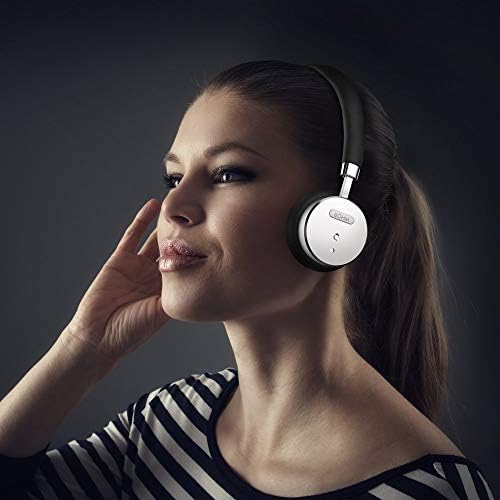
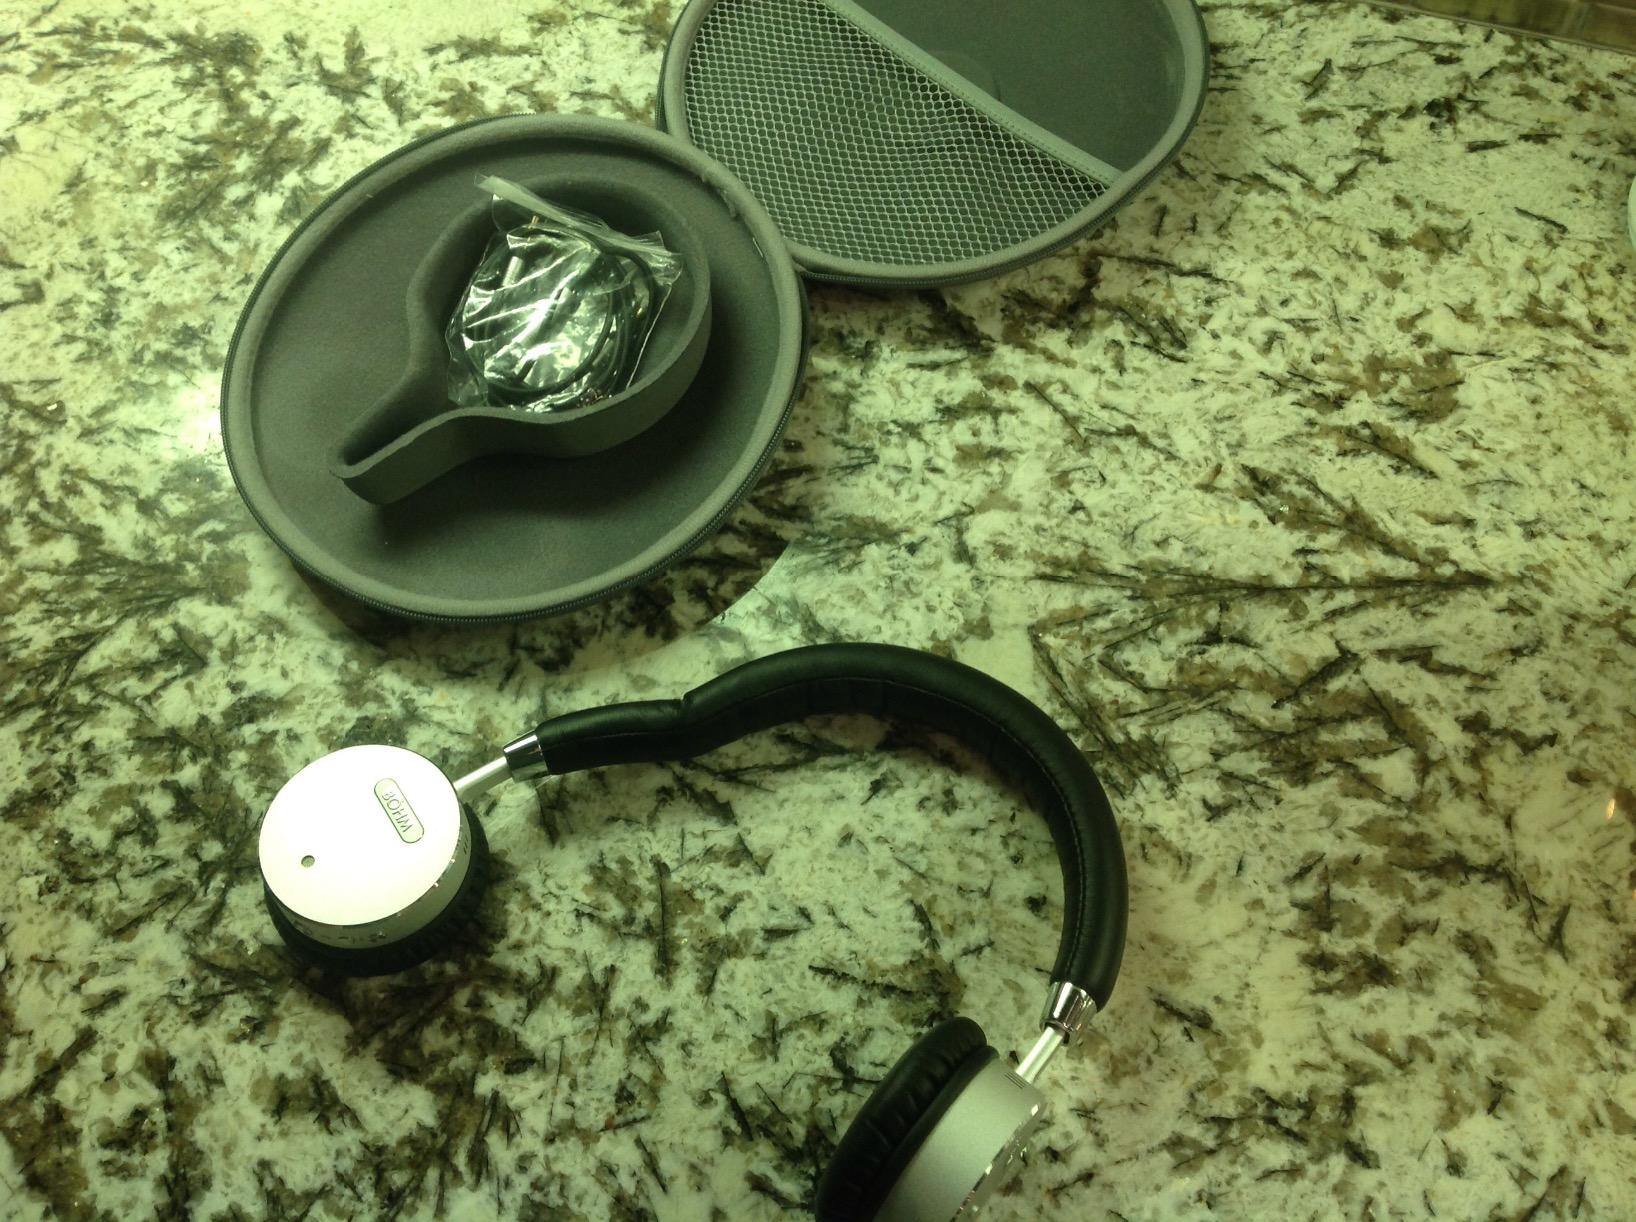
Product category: headphones
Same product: yes